Bagaria

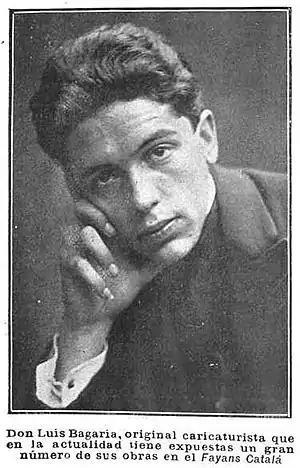

Lluís Bagaria i Bou (1882 in Barcelona – 1940 in Havana) one of the most important Spanish caricaturists in the first half of the 20th century. His drawings, in a synthetic and decorative style, were published in the most important journals of Spain, including "L'Esquella de la Torratxa" and "¡Cu-Cut!" between 1906 and 1940.